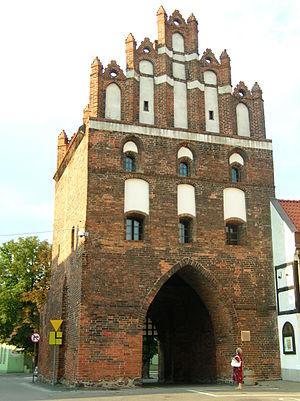
Brodnica est une ville de Pologne située dans la voïvodie de Cujavie-Poméranie.